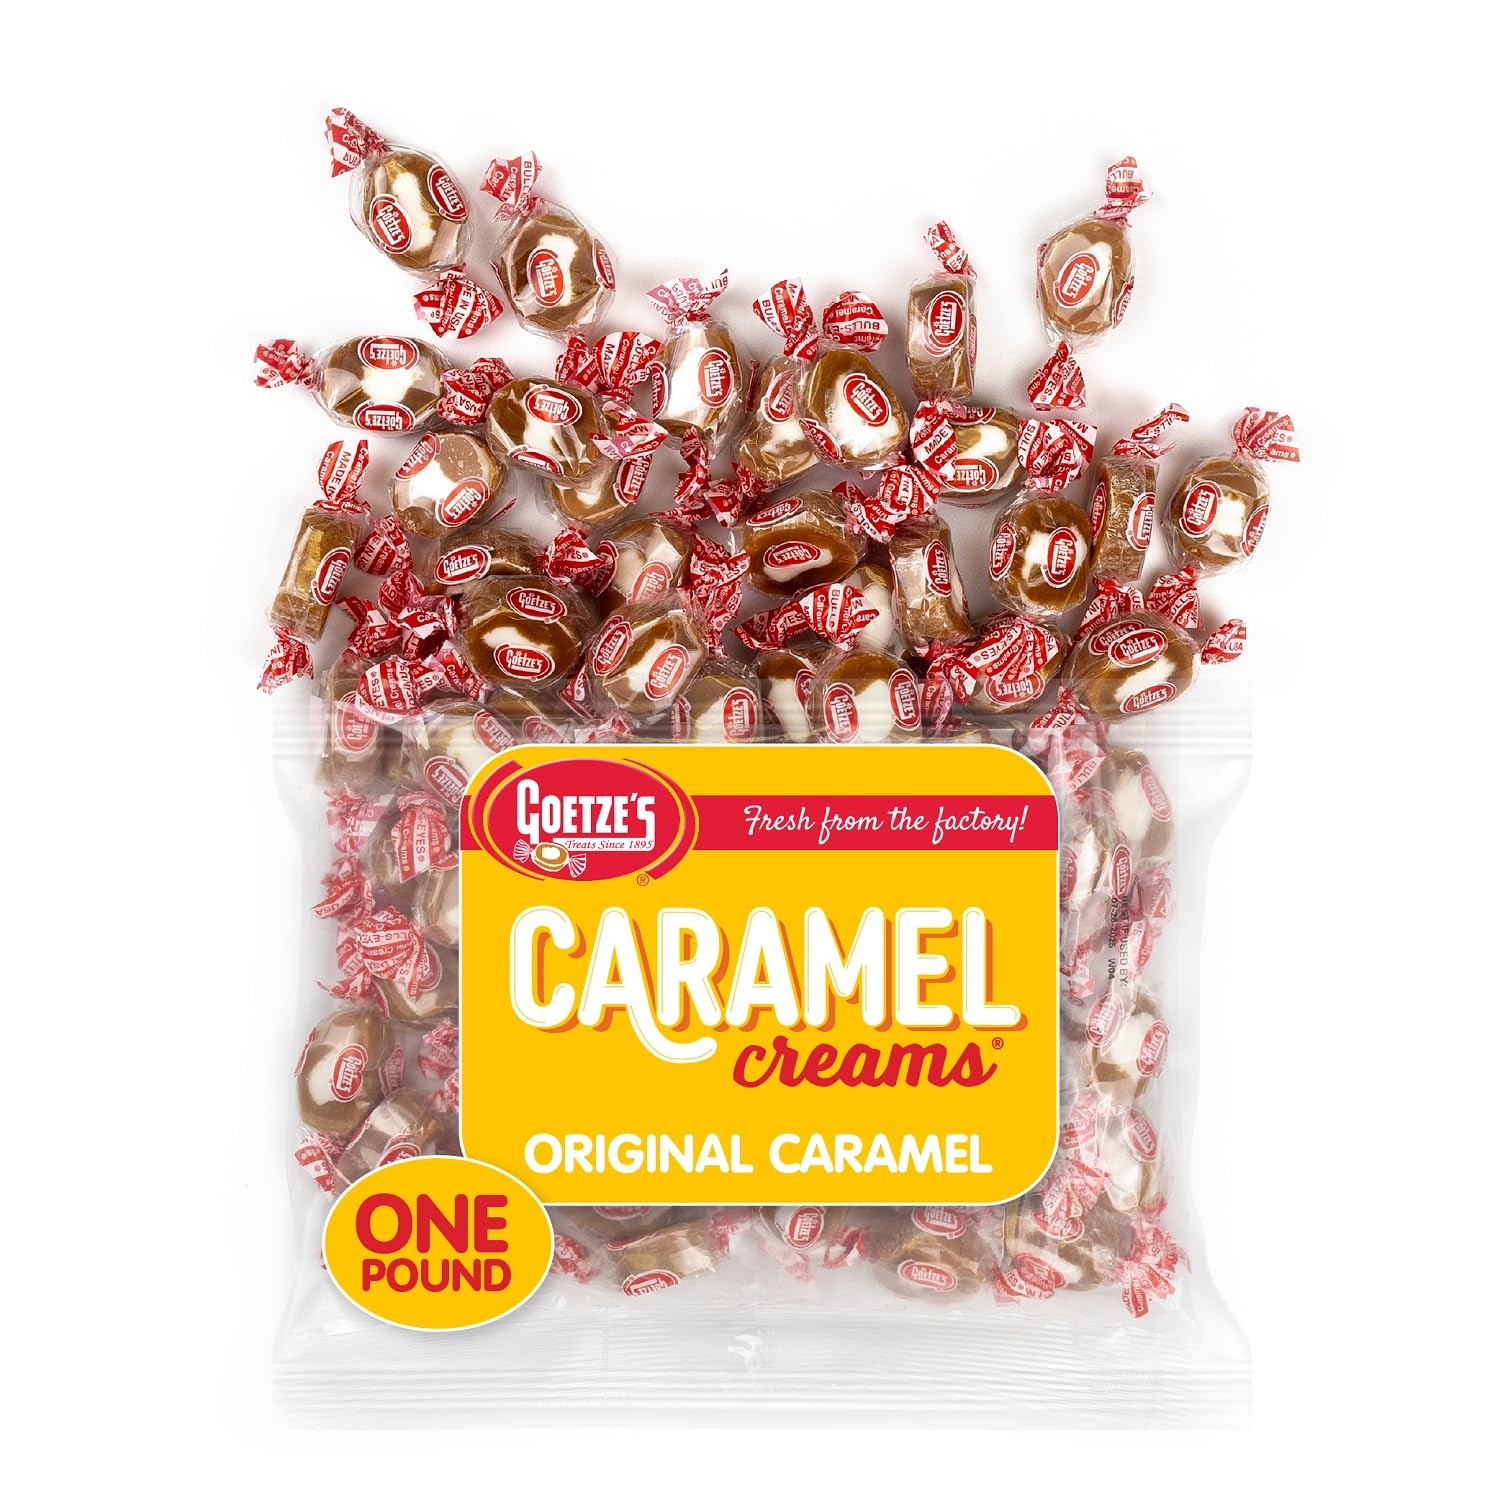
Item Name: Goetze's Candy Vanilla Caramel Creams - 1 Pound Bag (16 Ounces) - Fresh from the Factory
Bullet Point 1: FRESH FROM THE FACTORY: When Purchasing Goetze's Original Caramel Creams you are getting the freshest Caramel Creams directly from our factory.
Bullet Point 2: MADE WITH REAL CREAM: Goetze's Caramel Creams are made with wholesome real dairy milk to give our Caramel Creams that rich creamy flavor
Bullet Point 3: PERFECT TREAT: Goetze's Candy makes for a great snack in any situation! Order your favorite caramel candy for your next birthday party, office candy bowl, or as a sweet gift.
Bullet Point 4: NOSTALGIC CANDY: At Goetze's Candy, we have been making traditional caramel candy with a cream center for over 125 years that everyone knows and loves.
Bullet Point 5: MADE IN THE USA: All Goetze's Candy is made in America in our dedicated nut-free facility.
Value: 16.0
Unit: Ounce

Price: 18.8